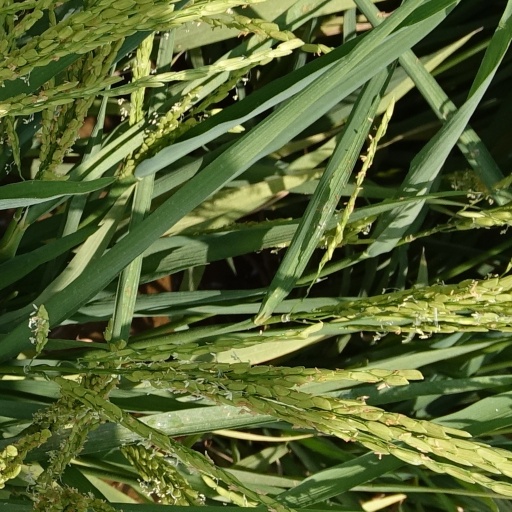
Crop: rice